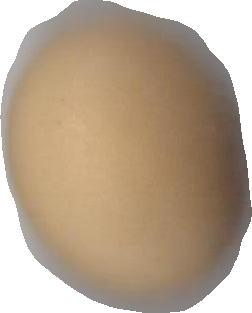
Variety: Grobogan